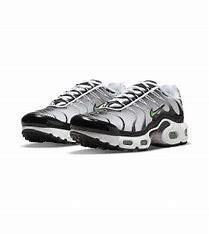
Brand: Nike
Model: Tuned 1 Essential